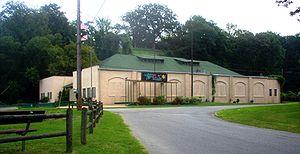
The Muscle Shoals studios sont des studios d'enregistrement spécialisés dans la musique soul, particulièrement dans les années 1960 et 1970, situé à Muscle Shoals en Alabama aux États-Unis. Les plus fameux d'entre eux sont M.S.S.S. et FAME.